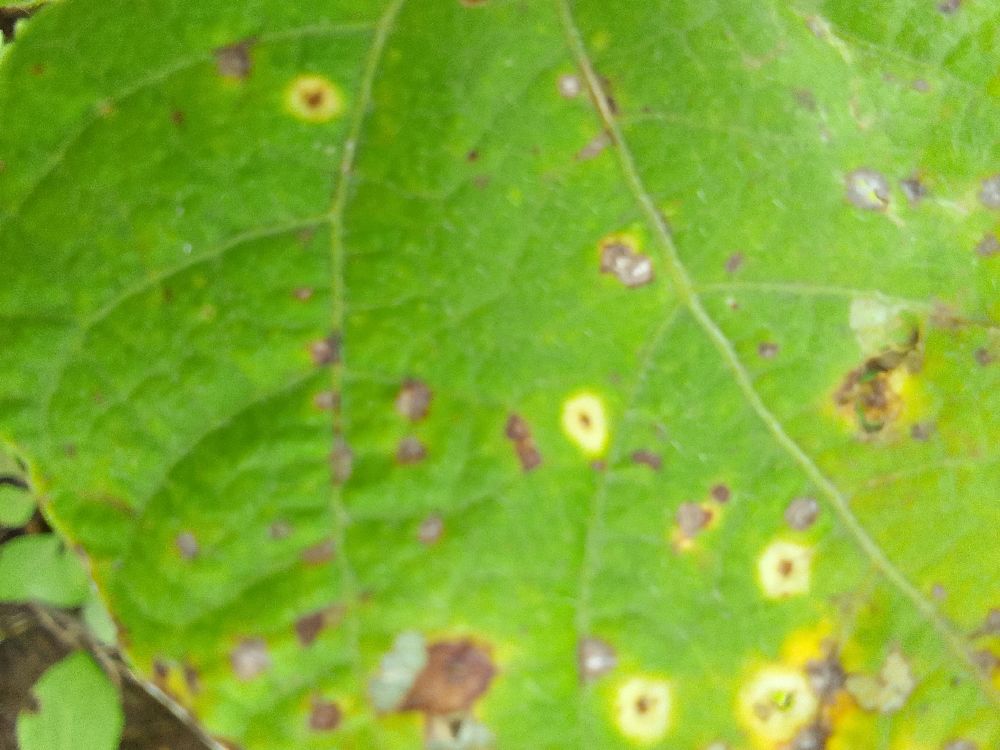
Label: rust